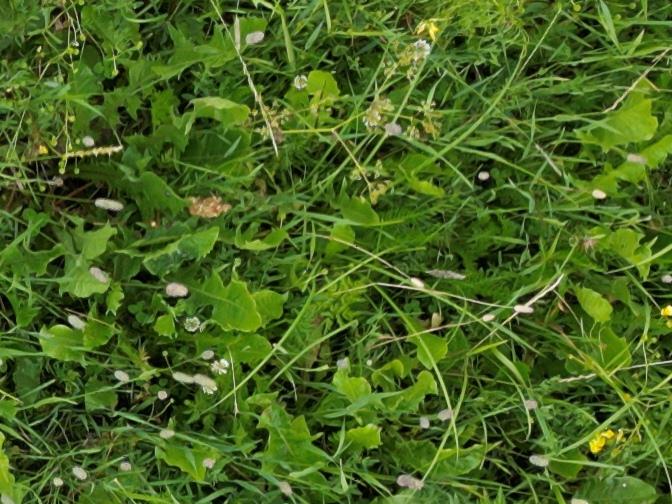
Flowers visible: yarrow flowers, yarrow flowers